Société des mines et fonderies de Pontgibaud

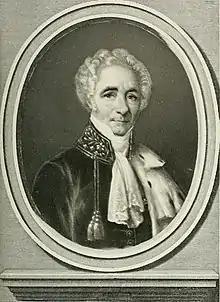
Armand-Victoire Moré de Pontgibaud (1786–1855)

Lead extracted in Roman times may have been used to cover the roof of the Temple of Mercury at the summit of Puy de Dôme, a nearby mountain.